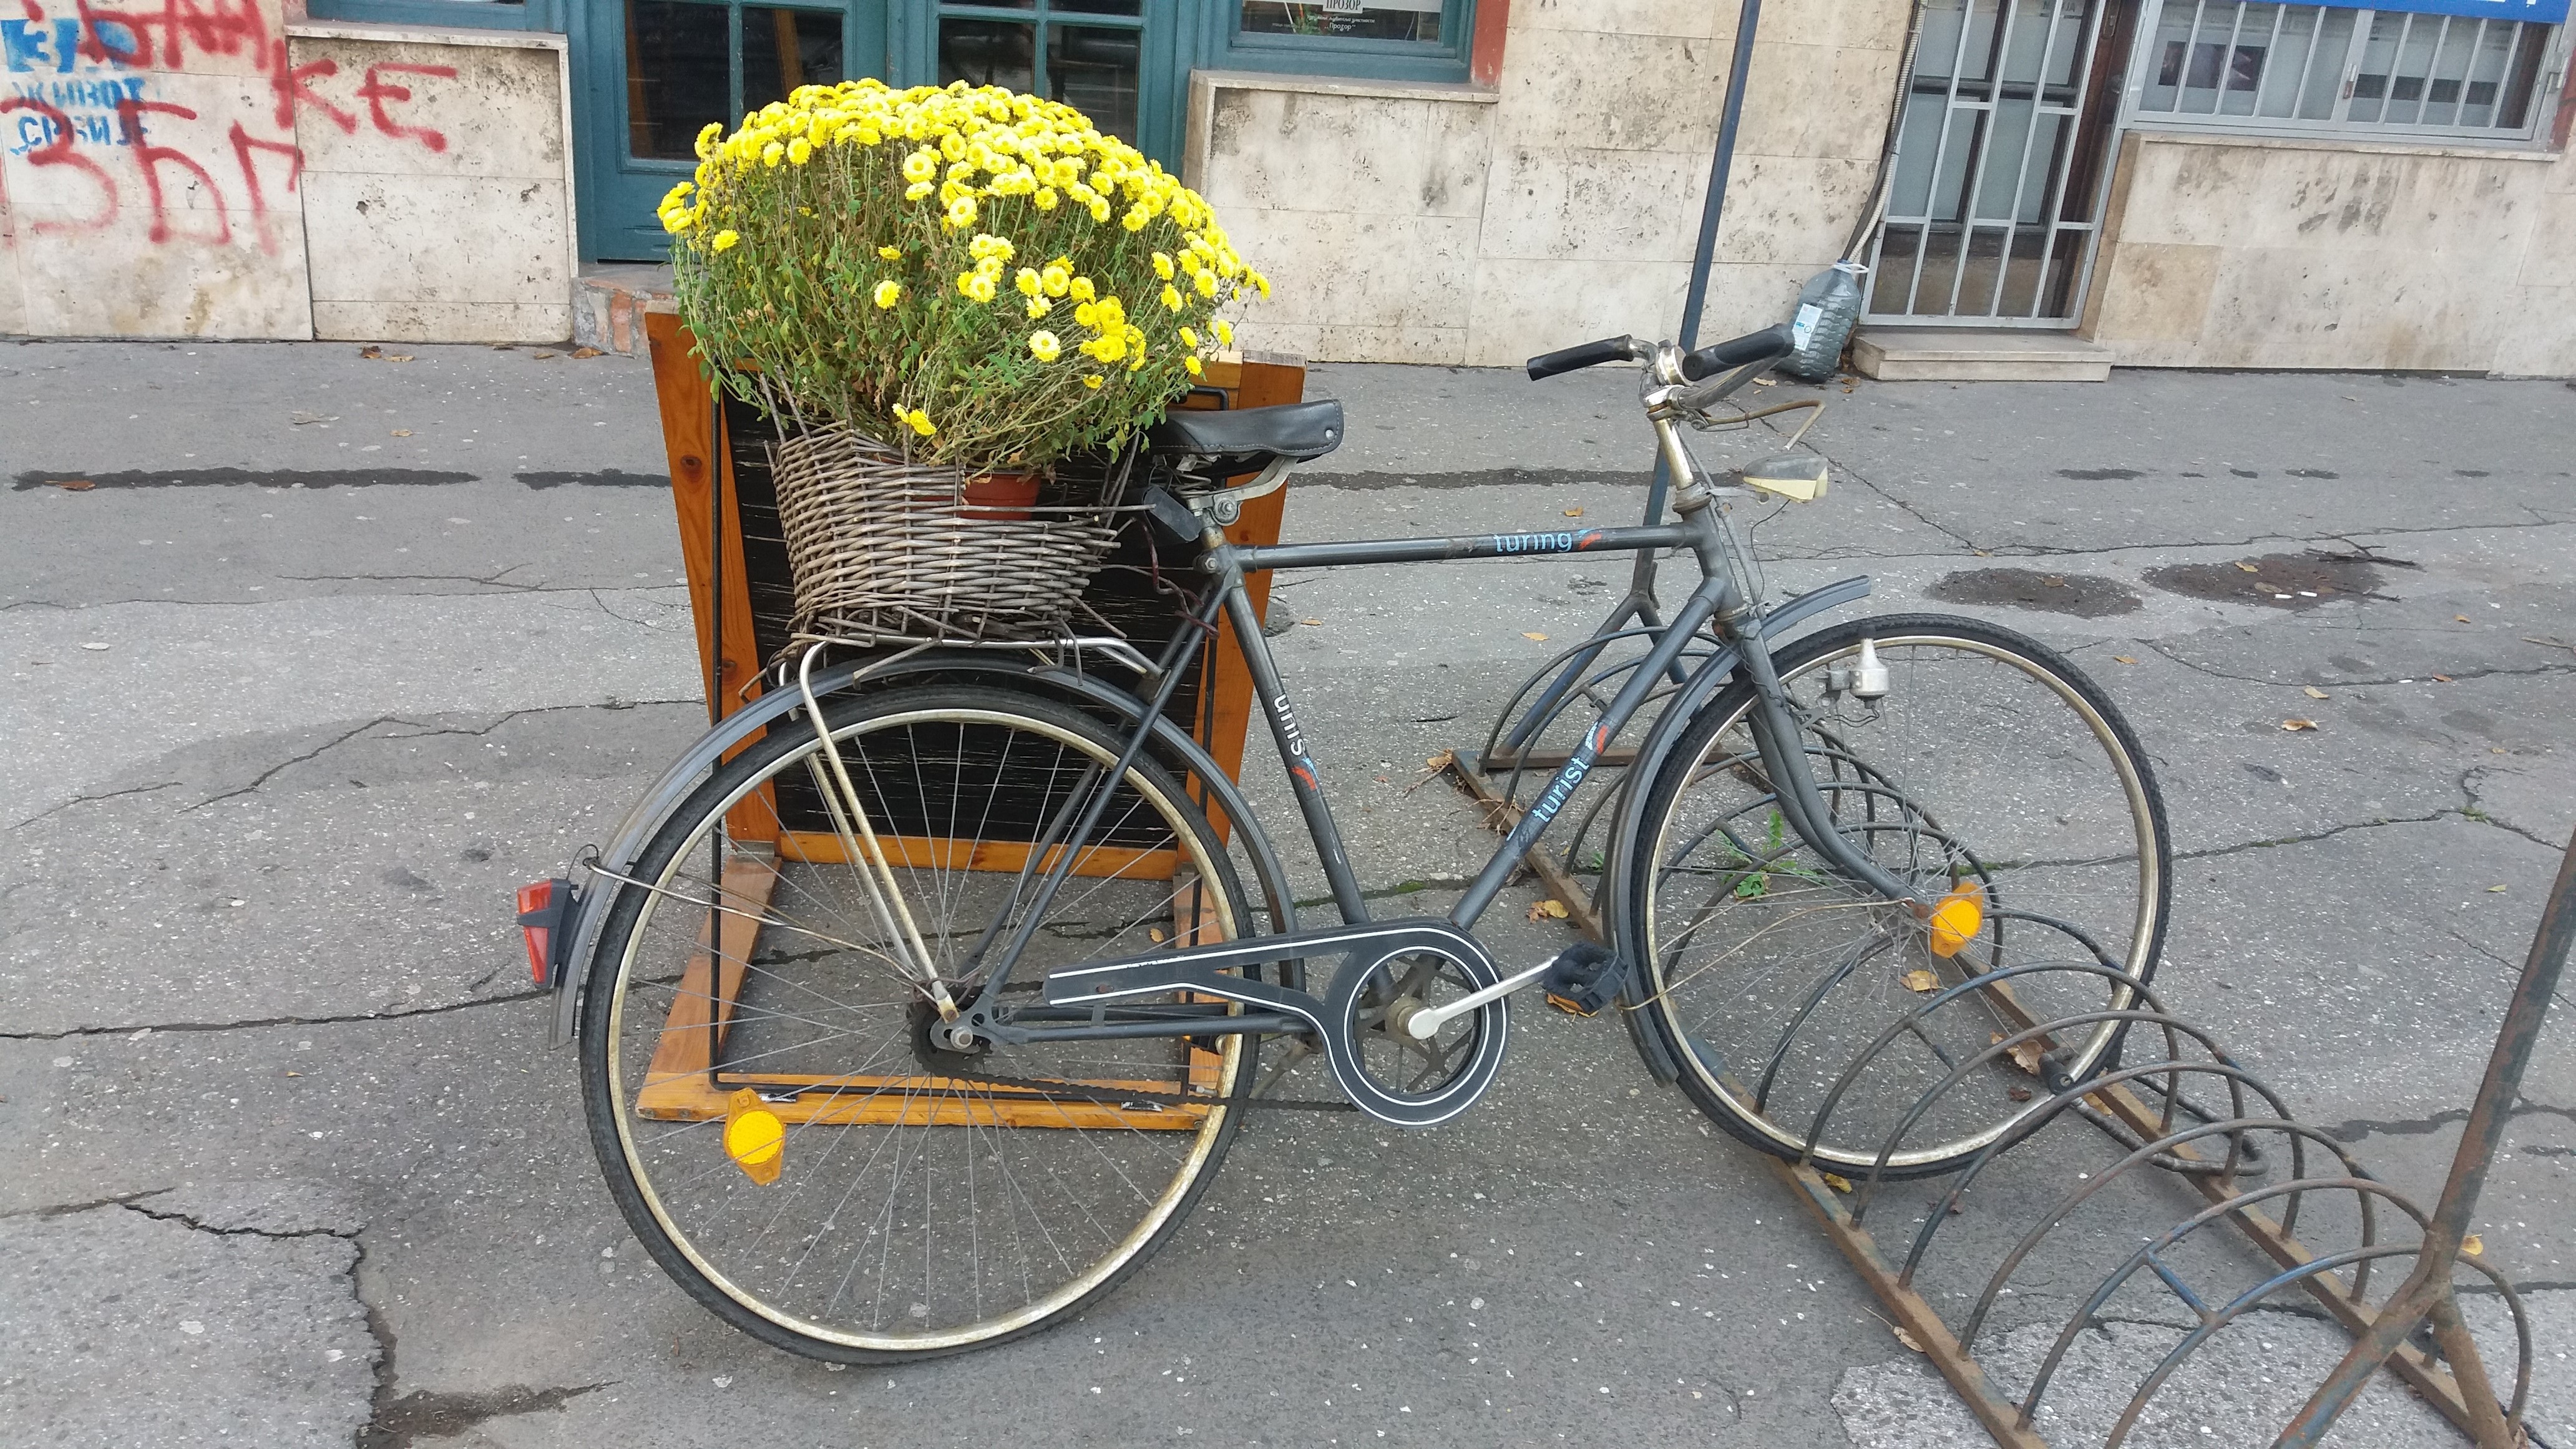
wheel, bicycle, vehicle, sports equipment, mountain bike, cycling, land vehicle, road bicycle, racing bicycle